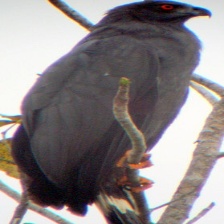
Species: CRANE HAWK
Scientific name: GERANOSPIZA CAERULESCENS